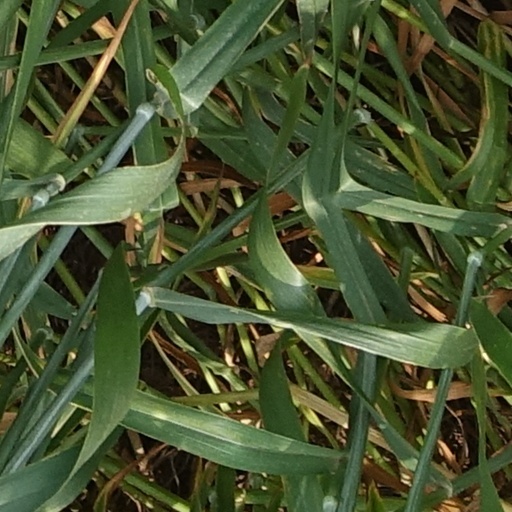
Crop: wheat